Mary Dyer

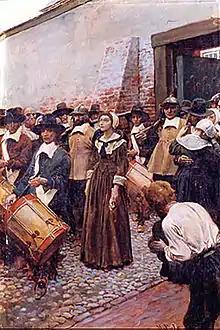
A 1905 portrait of Dyer being led to the gallows in Boston in 1660, painted by Howard Pyle

Mary Dyer (born Marie Barrett; c. 1611 – 1 June 1660) was an English and colonial American Puritan-turned-Quaker who was hanged in Boston, Massachusetts Bay Colony, for repeatedly defying a Puritan law banning Quakers from the colony due to their theological expansion of the Puritan concept of a church of individuals regenerated by the Holy Spirit to the idea of the indwelling of the Spirit or the "Light of Christ", which was deemed dangerous heresy. She is one of the four executed Quakers known as the Boston martyrs.